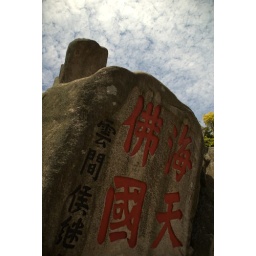
rock above ground